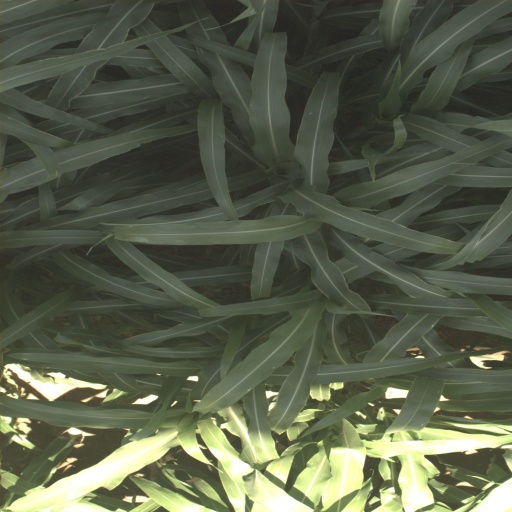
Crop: sorghum